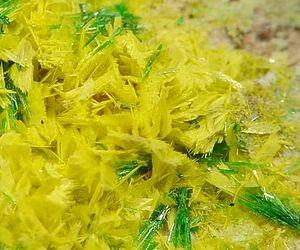
La guilleminite est une espèce minérale formée de sélénite hydraté de baryum et d'uranium, de formule Ba(UO₂)₃(Se⁴⁺O₃)₂O₂,3H₂O.